History of Liverpool

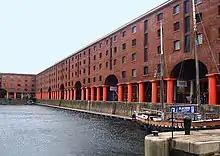
Albert Dock

During the English Civil War there were three sieges of Liverpool. After the Roundheads captured Liverpool in 1643, a second siege took place in June 1644 led by Prince Rupert of the Rhine who arrived in Liverpool with 10,000 men in an attempt to capture Liverpool Castle for the King. He camped in Everton during the siege and he is remembered in the area through placenames and inspired the nickname of 'Prince Rupert's Tower' for the Everton Lock-Up that was built over a century later in the area (this small jail is also depicted on the Everton Football Club badge). To defend the town the Roundheads dug a trench around much of the town. Prince Rupert succeeded in capturing the town and the castle but later that same year the Roundheads recaptured Liverpool.